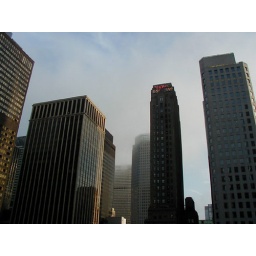
It's weird to be on a high enough floor to watch the clouds move in